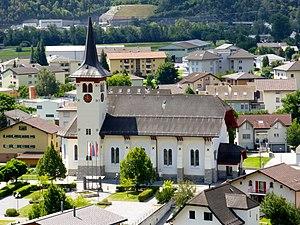
L'église du village de Steg
Steg est un village du canton du Valais en Suisse.